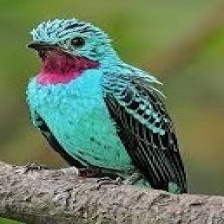
Species: SPANGLED COTINGA
Scientific name: COTINGA CAYANA